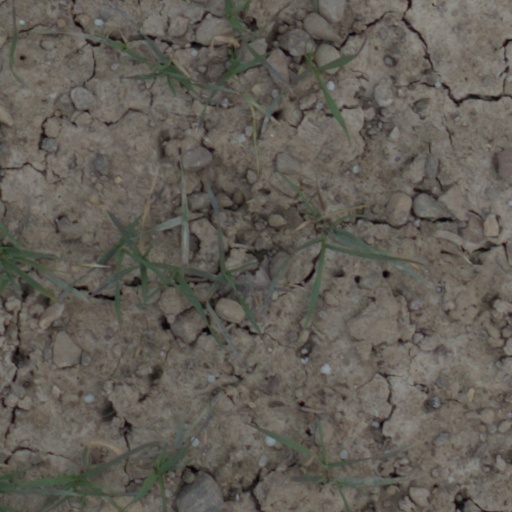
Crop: wheat